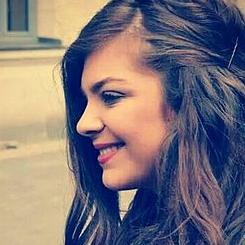
Age: 17